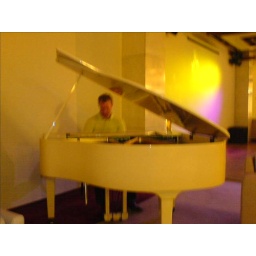
Klassieke tonen klinken in het holst van de nacht door het pribaltiskaya hotel.